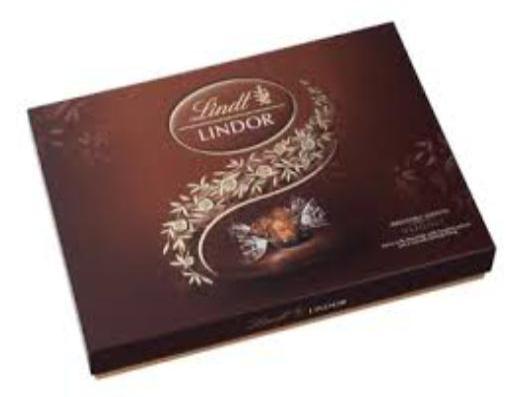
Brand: lindt
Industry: Food